Campbell's Island, Illinois

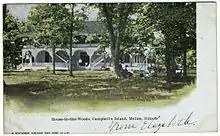
House-In-The-Woods Inn, 1907

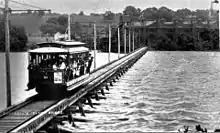
Streetcar connecting Campbell's Island to Watertown (now East Moline)

Campbell's Island was the site of the Battle of Rock Island Rapids, one of the westernmost battles of the War of 1812, when a band of approximately 500 Sauk warriors allied with the British Army clashed on July 19, 1814, with an American force led by Lieutenant John Campbell of the 1st U.S. Regiment of Infantry. Campbell was leading three gunboats along the Mississippi River to carry military supplies to Fort Shelby, located at the present site of Prairie du Chien, Wisconsin. One boat carried 42 people – soldiers of the 1st U.S. Regiment of Infantry and members of their families. The other two boats carried 66 U.S. Rangers. The British-allied Indians attacked the flotilla in their canoes and forced Campbell to turn back. The American loss was 8 men of the 1st Regiment killed and 16 wounded;4 Rangers killed and 8 wounded. This victory helped to enable the Sauk to maintain their control over the Quad Cities area for almost 20 more years. The Campbell's Island State Memorial, dedicated in 1908, commemorates this battle.